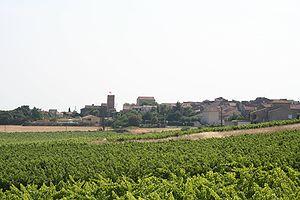
Le languedoc est un vin d'appellation d'origine contrôlée produit en Languedoc-Roussillon, sur une grande partie des départements de l'Hérault, de l'Aude et des Pyrénées-Orientales, plus quelques communes du Gard.
Assignan est une commune française située dans le département de l'Hérault, en région Occitanie.